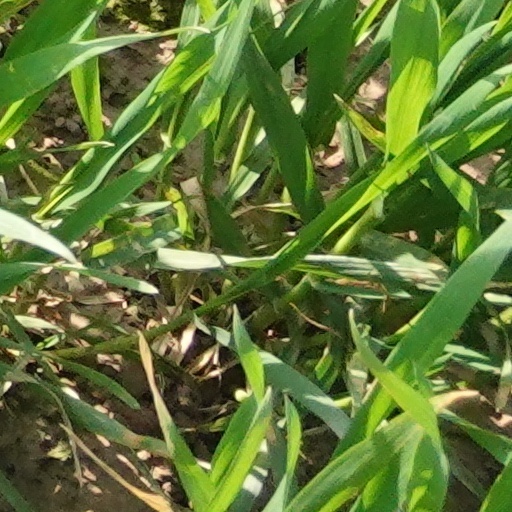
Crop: wheat